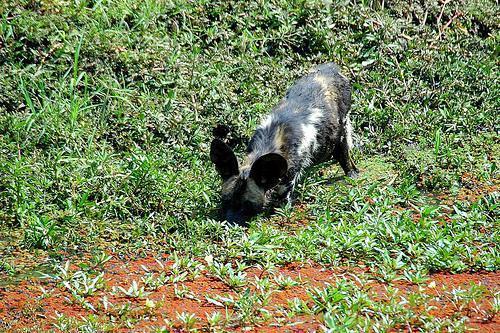
African_hunting_dog